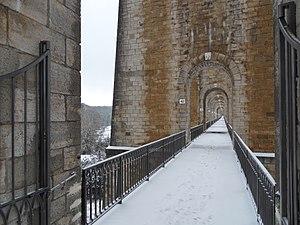
Le viaduc de Chaumont est un pont ferroviaire de la ligne de Paris-Est à Mulhouse-Ville, situé à Chaumont en Haute-Marne ; il surplombe la vallée de la Suize. Une voie piétonne est aménagée au premier niveau.